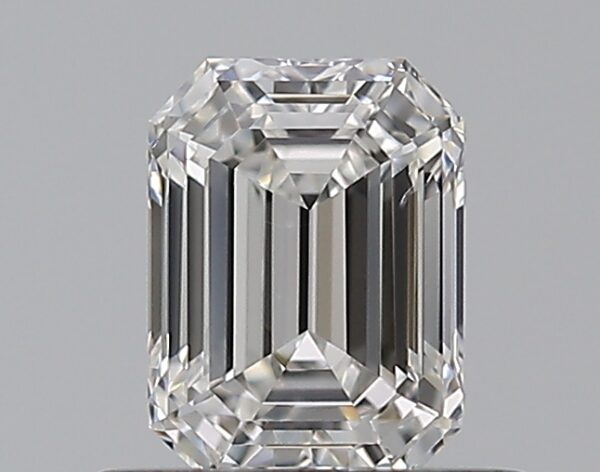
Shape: emerald
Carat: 0.52
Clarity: VS2
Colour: F
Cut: EX
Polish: EX
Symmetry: VG
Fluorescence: N
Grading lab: GIA
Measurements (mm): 5.28 x 3.9 x 2.66